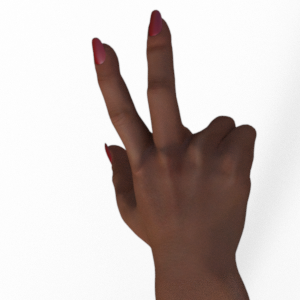
Label: scissors